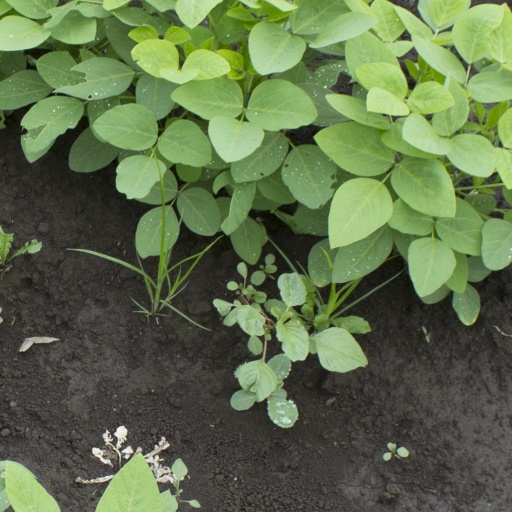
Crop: soybean